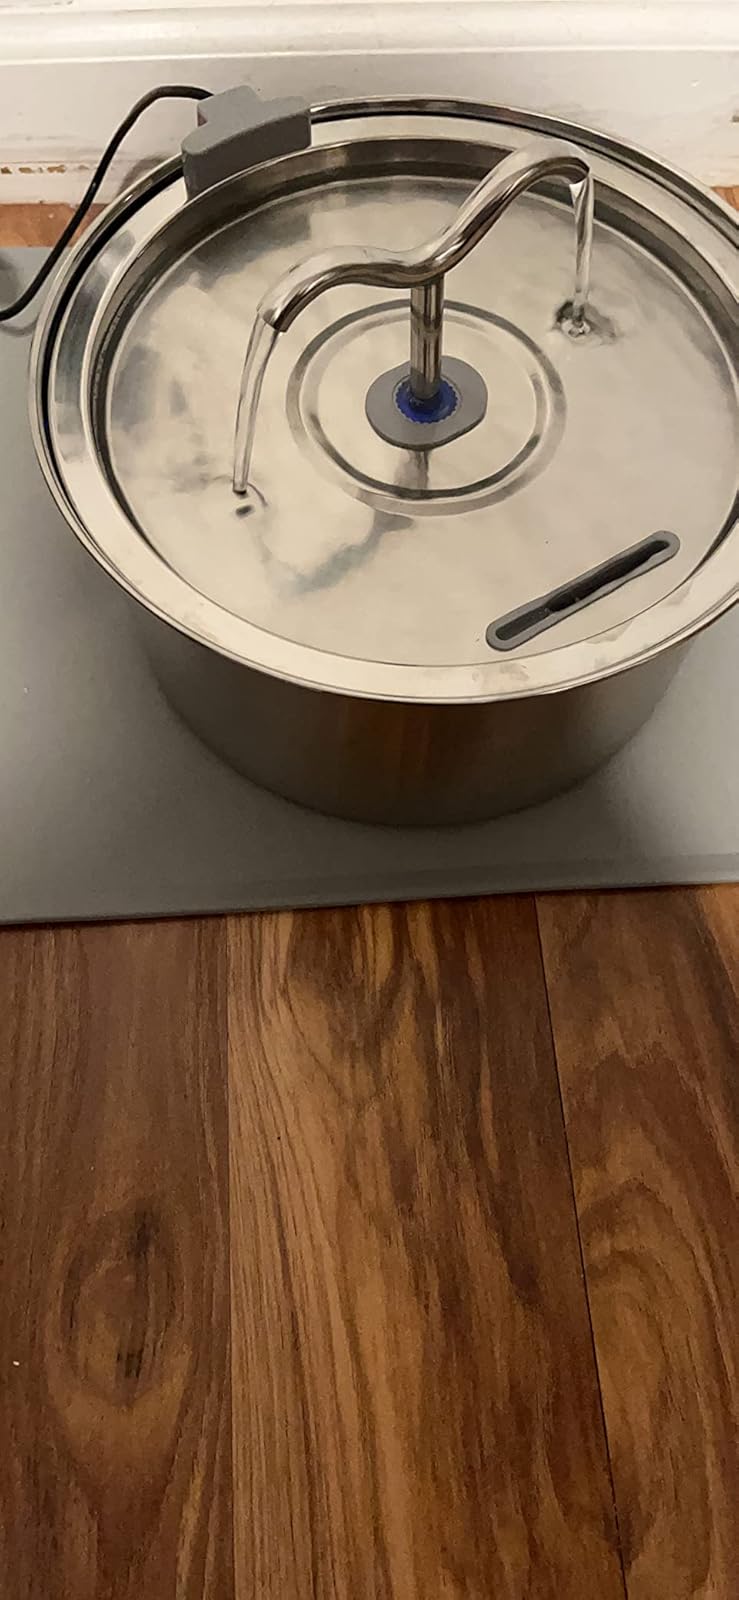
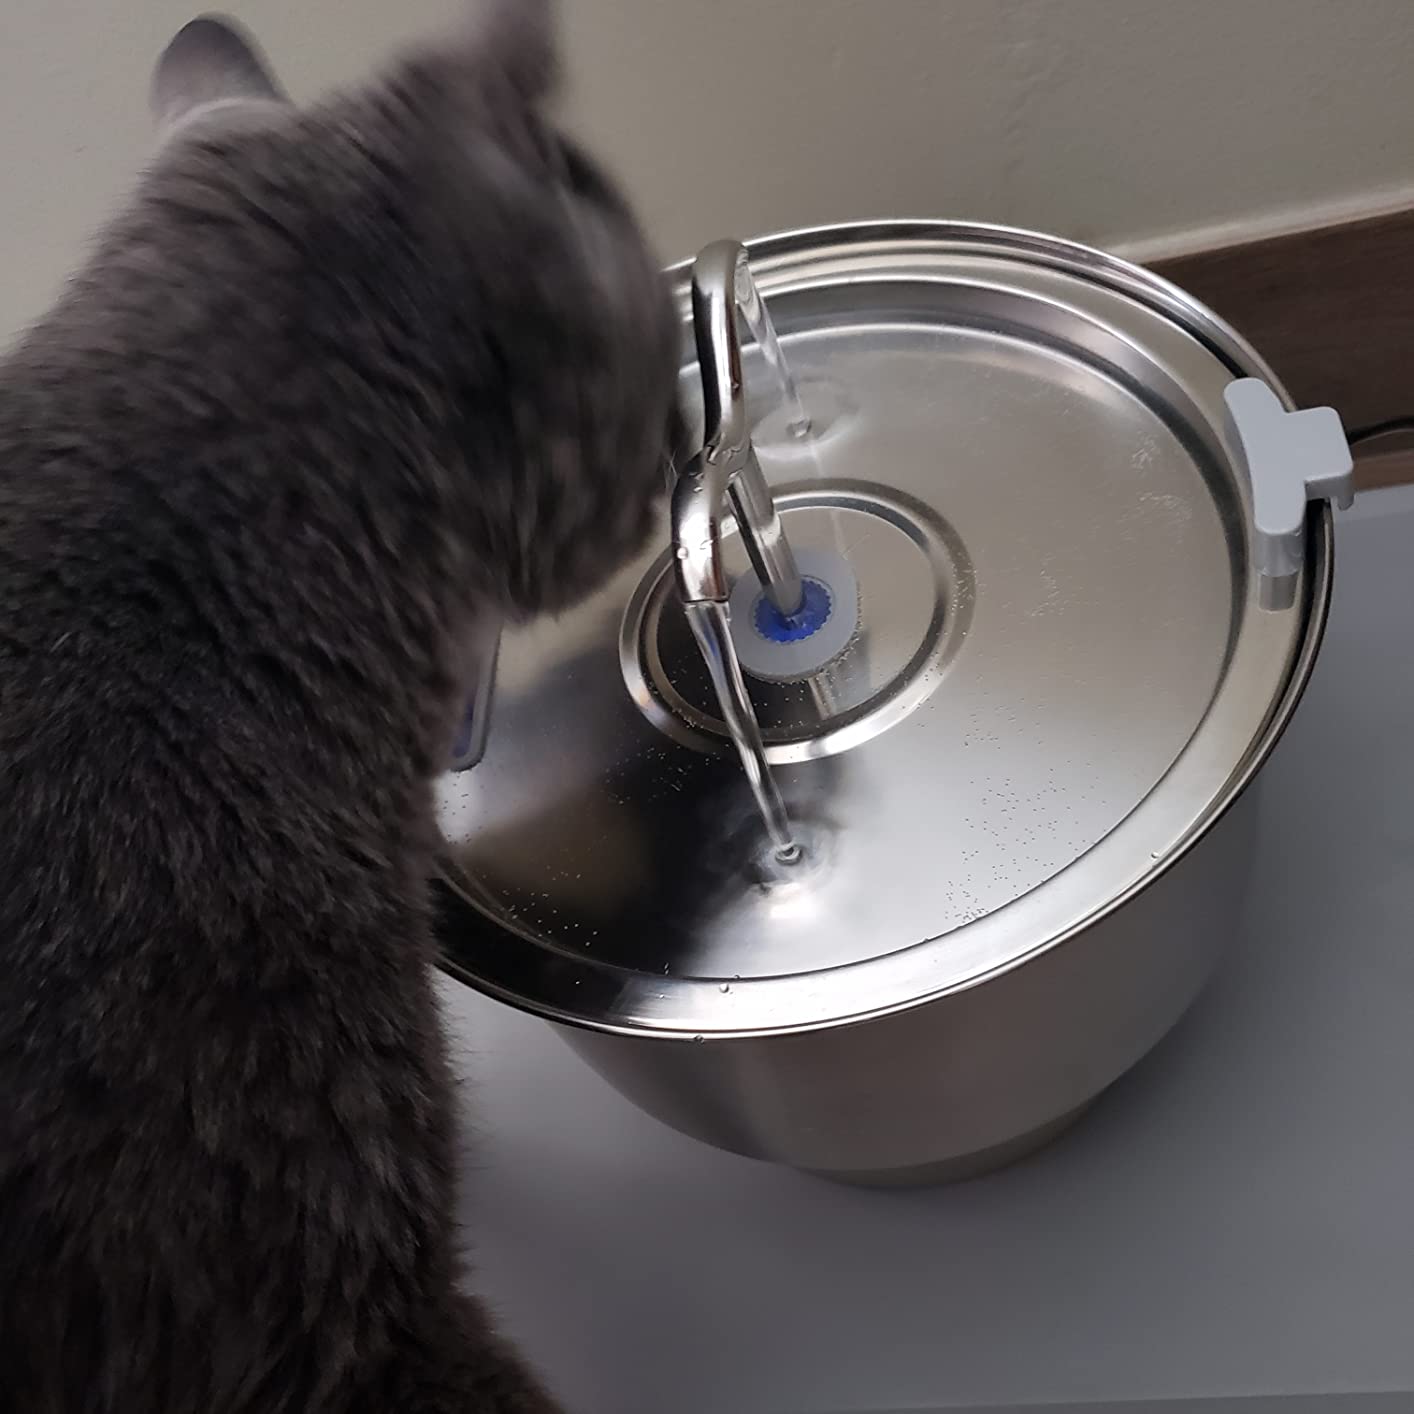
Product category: items_bowl
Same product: yes